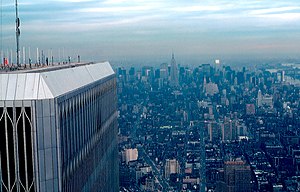
World Trade Center / Komplekset / Top of the World
Udsigt fra Top of the World
World Trade Center var et kæmpe forretningscenter og bygningskompleks i Lower Manhattan, New York, bestående af syv bygninger. Mest kendte var de to 110-etagers høje tvillingetårne, der blev opført i perioden 1966-73, med en højde på hhv. 415 og 417 meter. Ved opførelsen var tårnene de højeste i verden, indtil de i 1974 blev overgået af det 442 meter høje Sears Tower i Chicago. Komplekset blev ødelagt under de koordinerede terroraktioner på USA den 11. september 2001, da Al-Qaeda-tilknyttede terrorister kaprede de to passagerfly: American Airlines Flight 11 og United Airlines Flight 175, og styrede dem direkte ind i de to tvillingetårne, hvilket fik begge tårne til at kollapse på mindre end to timer.